Charles Mix County, South Dakota

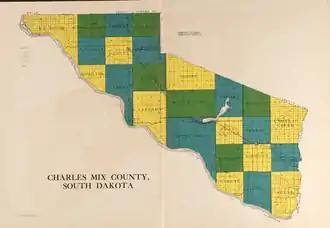
Civil townships in Charles Mix County in 1931

Charles Mix County, more akin to the Midwest than the Great Plains, up until recently favored the Democratic Party. It was one of only 130 counties nationwide to be won in 1972 by favorite son George McGovern, and it was only once carried by a Republican nominee between 1932 and 1976 – when Dwight D. Eisenhower swept every county in South Dakota in 1952. Donald Trump in 2016, 2020, and 2024 easily exceeded the previous best Republican performance in the county.